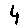
Label: 4